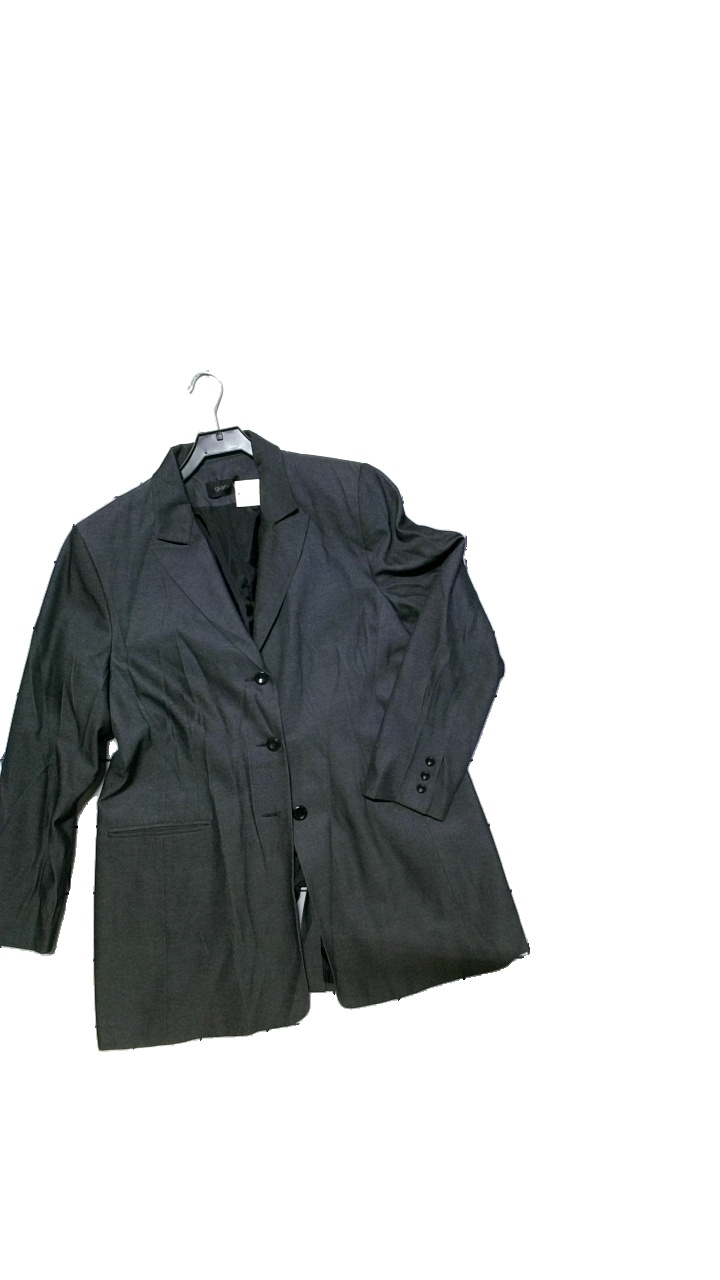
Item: Blazer (Ladies)
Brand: Gianini
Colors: Grey
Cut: Regular, Oversize
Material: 50%Viscos,50%Polyester
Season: All
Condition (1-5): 4
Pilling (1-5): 4
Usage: Reuse
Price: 150-250